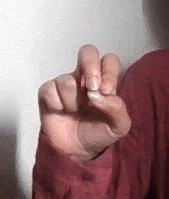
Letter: gaaf